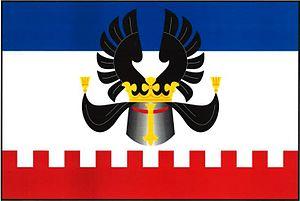
Chrást est une commune du district de Plzeň-Ville, dans la région de Plzeň, en République tchèque. Sa population s'élevait à 1 881 habitants en 2018.